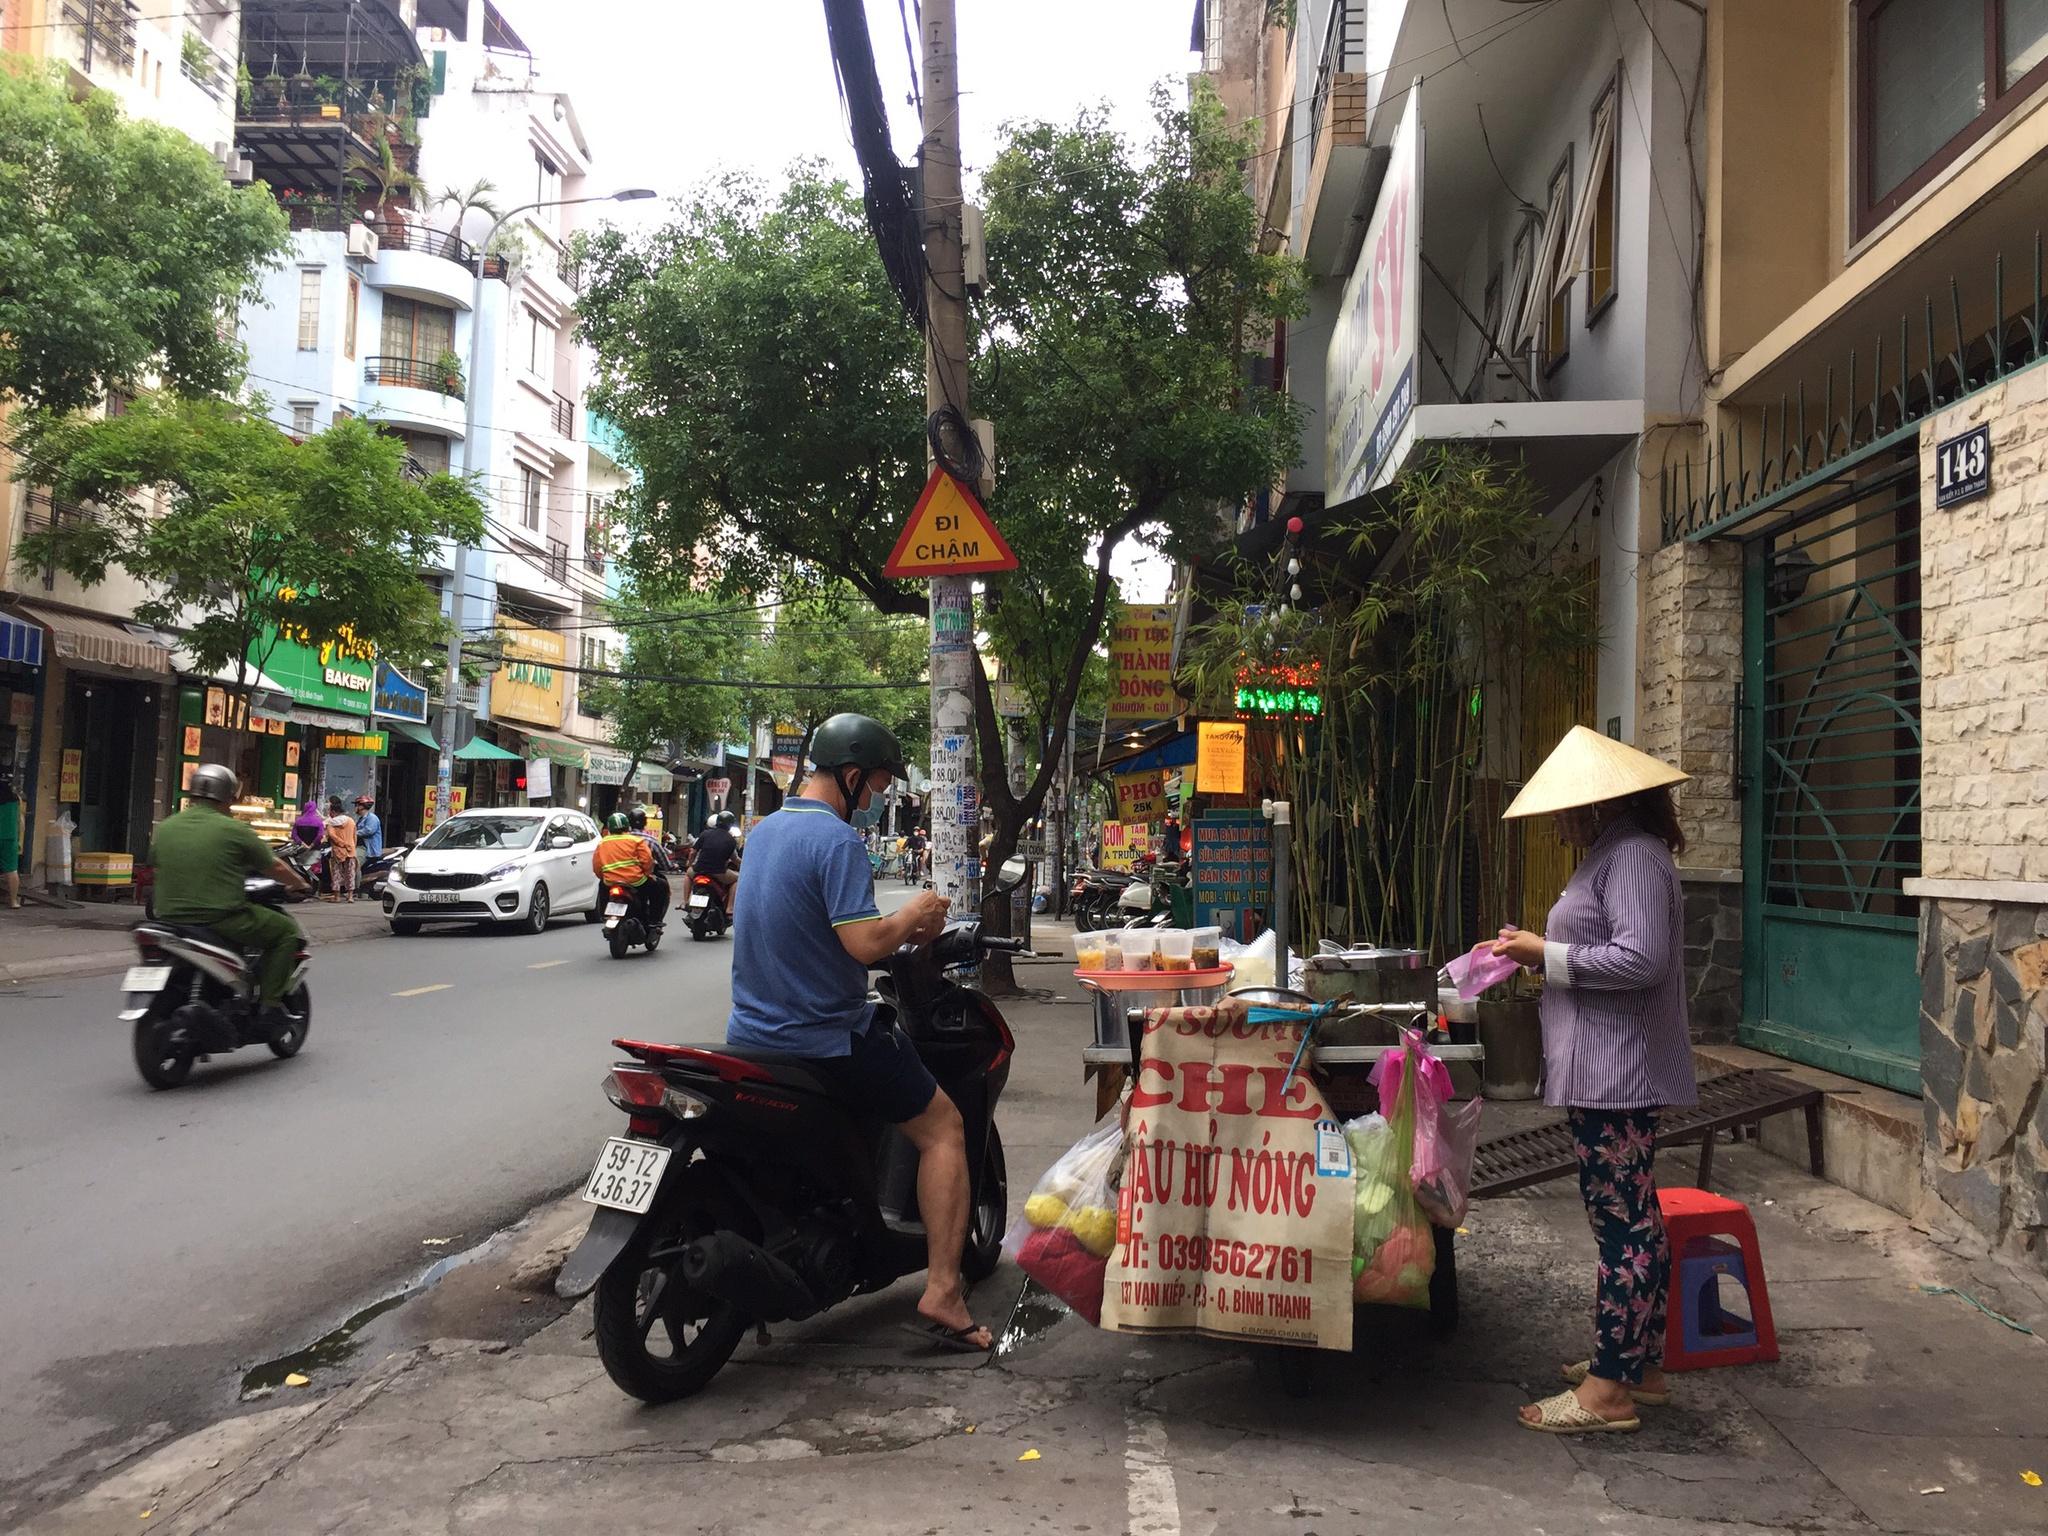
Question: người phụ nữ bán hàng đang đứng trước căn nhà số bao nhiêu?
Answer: người phụ nữ bán hàng đang đứng trước căn nhà số 143